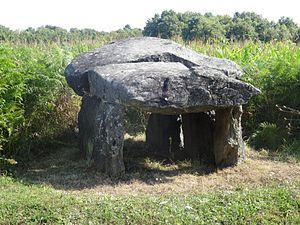
Dolmen de La Croix-du-Breuil